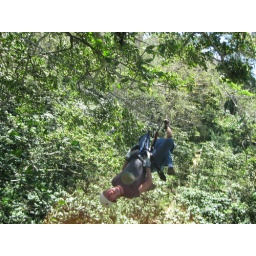
yes, I am flying upside down like 40 feet above the ground between trees in the rain-forest .